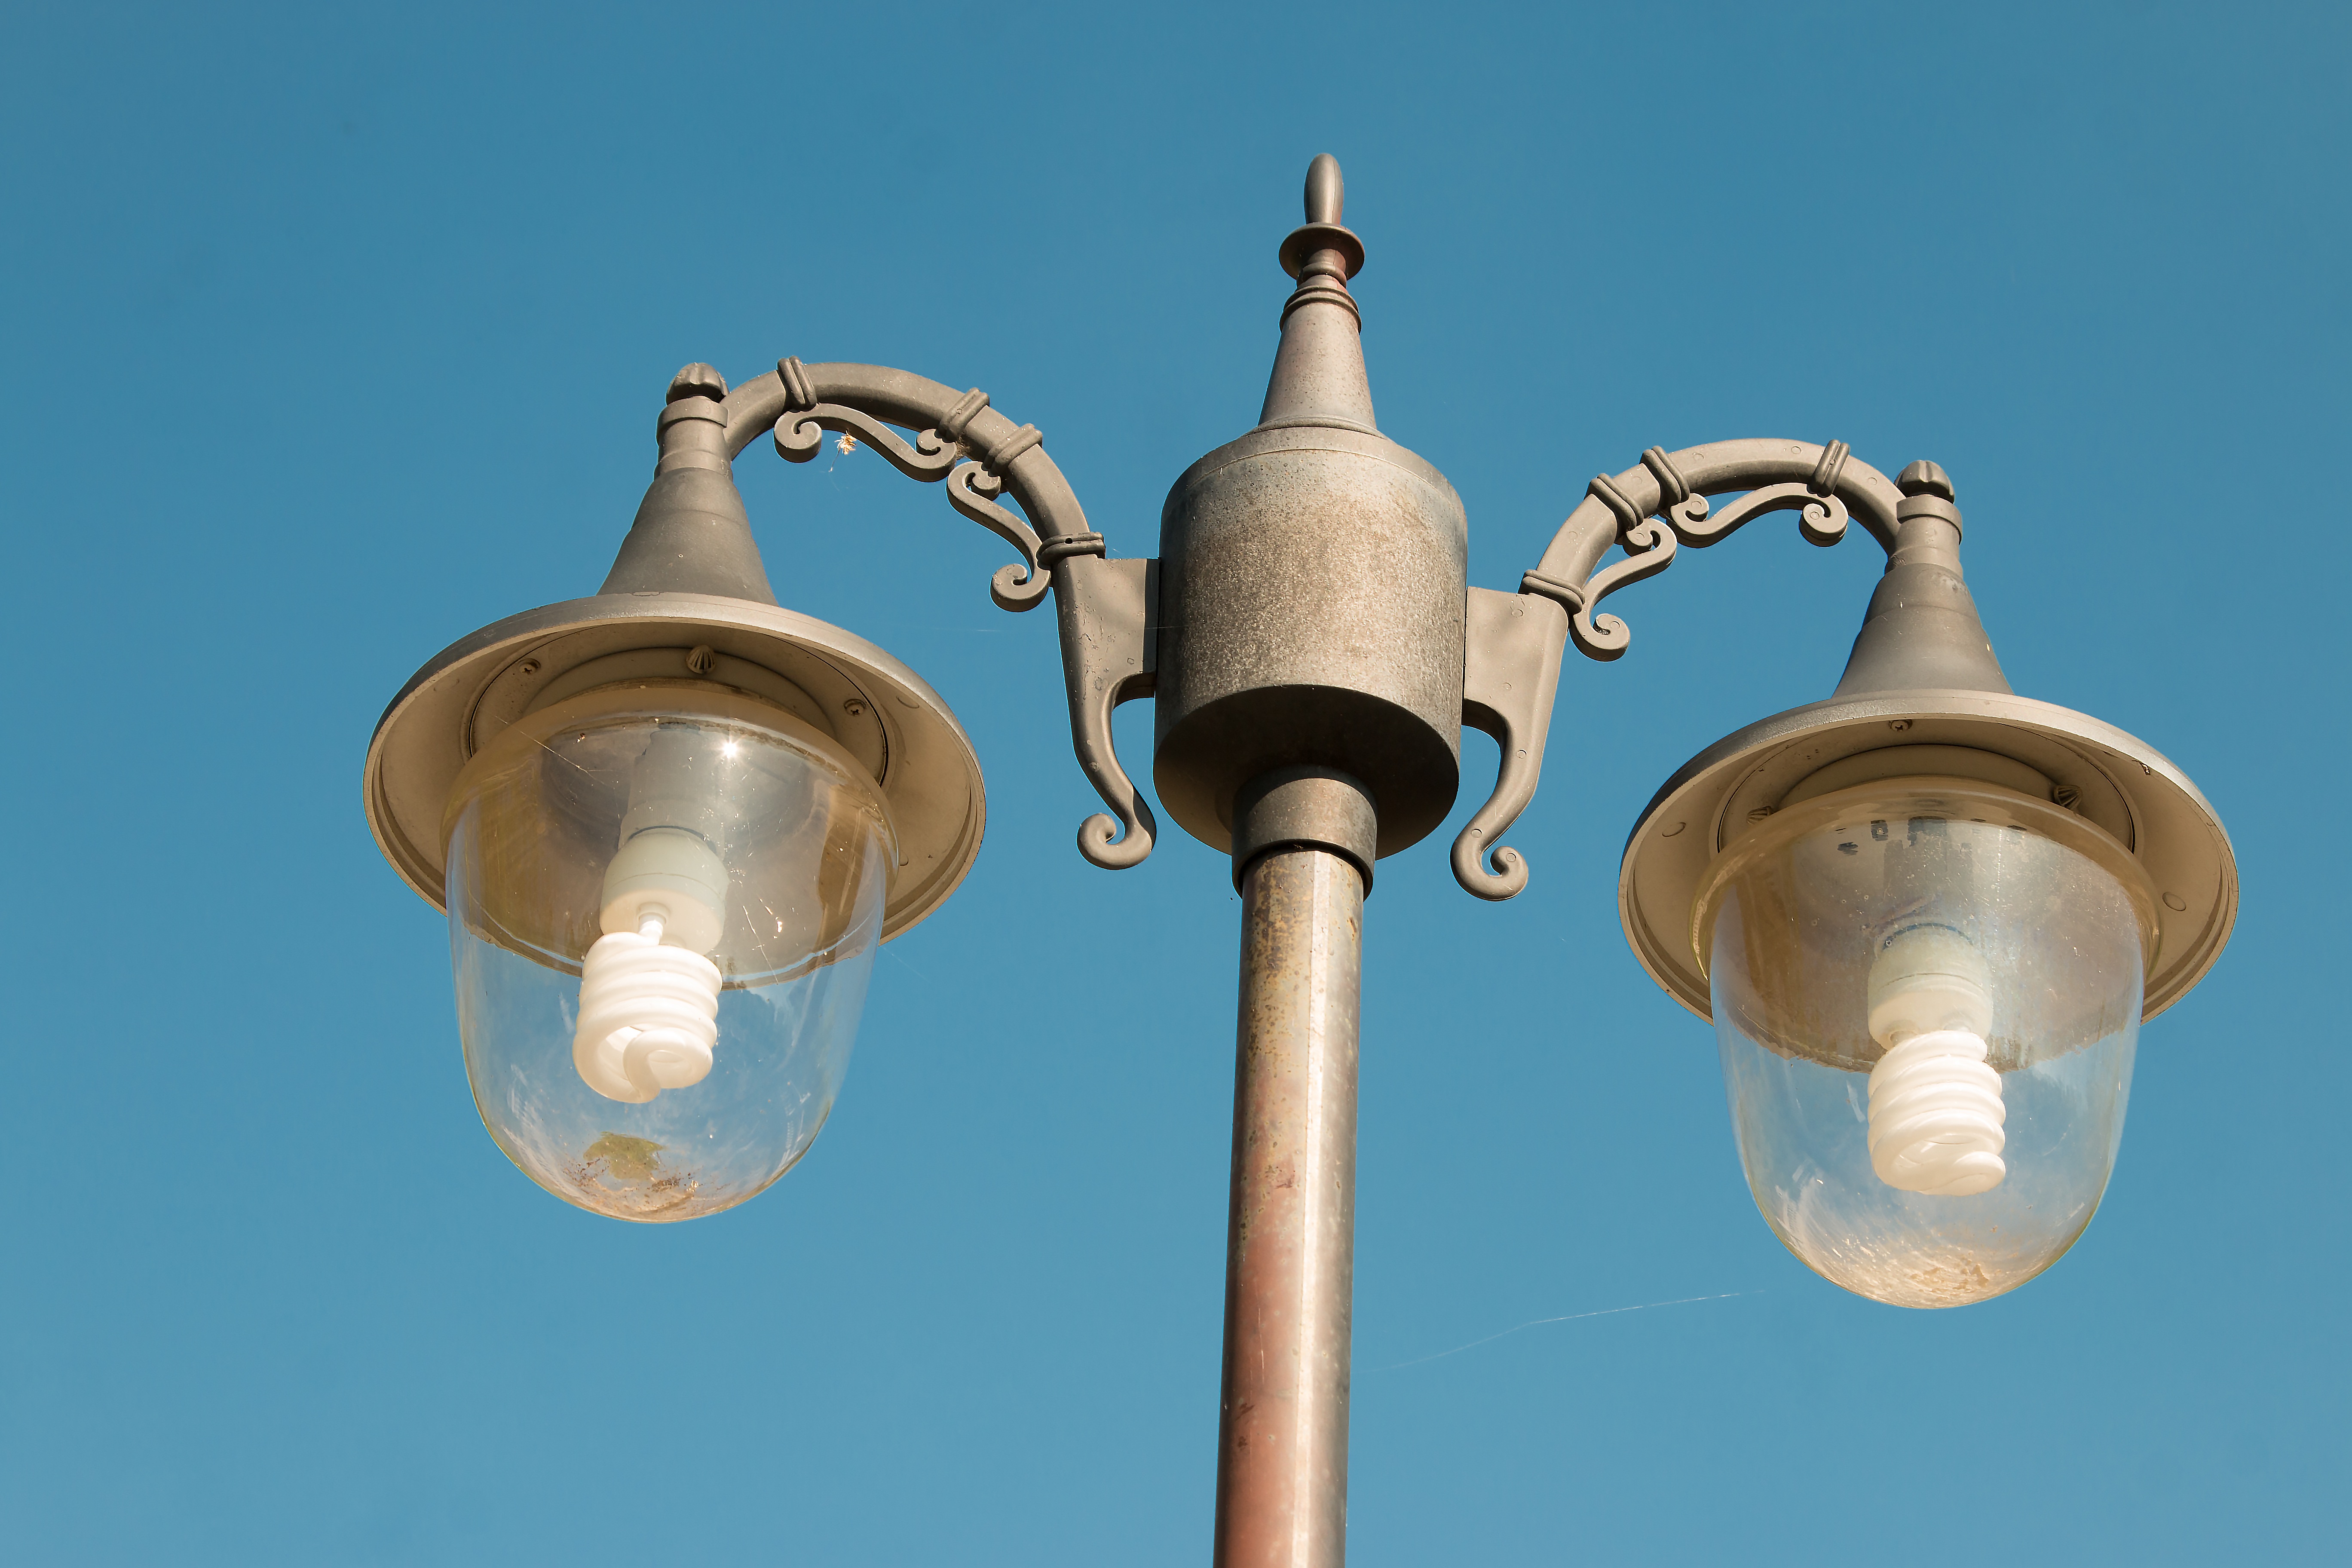
light, post, pole, exterior, street light, lamp post, lamp, electricity, lighting, outdoors, power, lamppost, decorative, light fixture, chandelier, electric, illumination, fixture, light bulbs